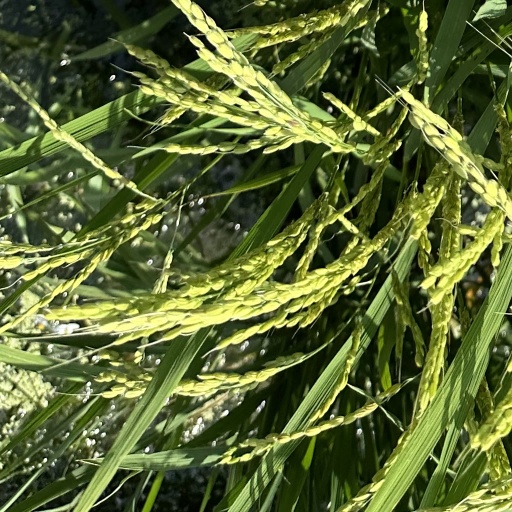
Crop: rice